Juan Mata

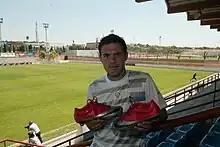
Mata at Paterna in 2009

Mata had a release clause at Real Madrid during his last season at the club, and eventually agreed to sign for fellow La Liga side Valencia CF in March 2007, with the contract starting on 30 June 2007.